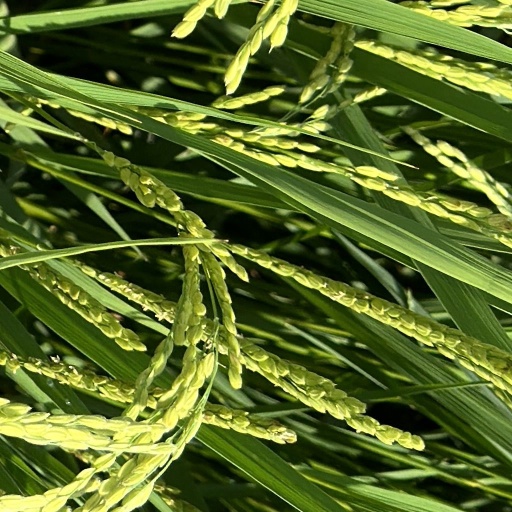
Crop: rice